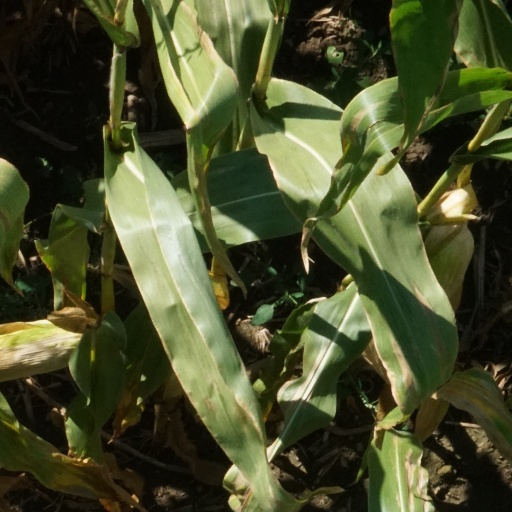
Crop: maize; corn